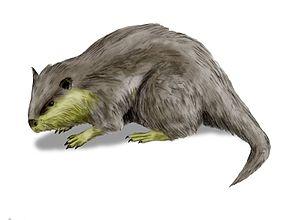
Palaeocastor est un genre éteint de castoridés qui a vécu dans les badlands de l'Amérique du Nord durant la fin de l'Oligocène.